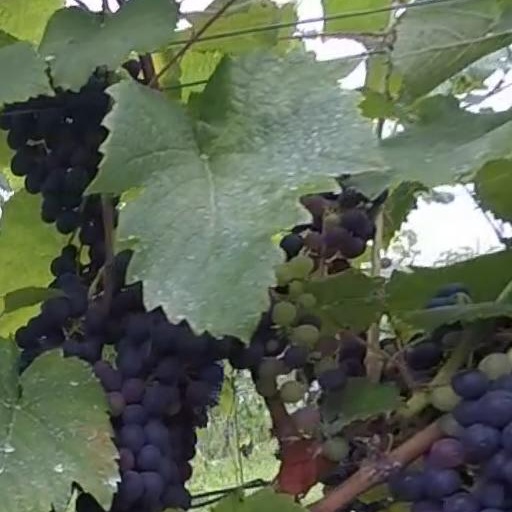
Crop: grape